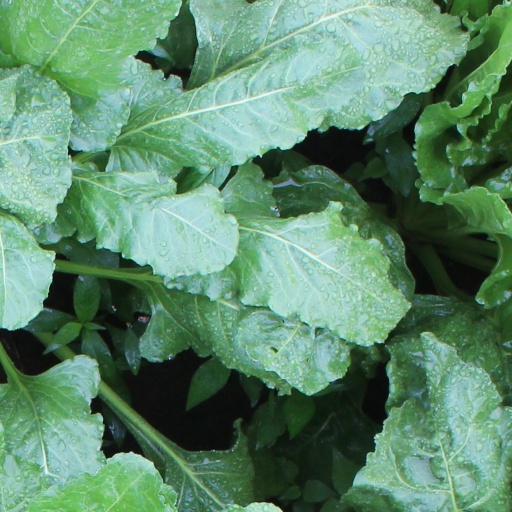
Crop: sugar beet